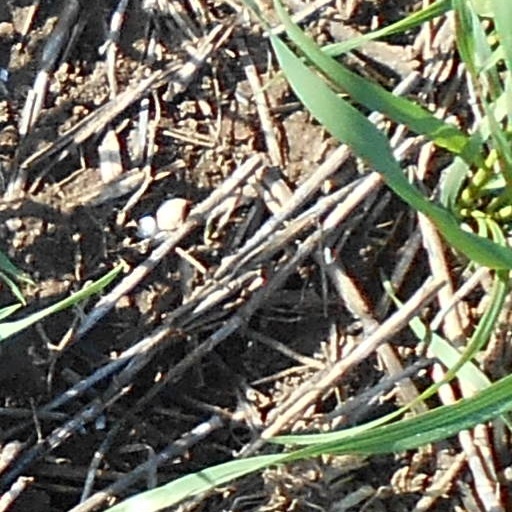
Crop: wheat